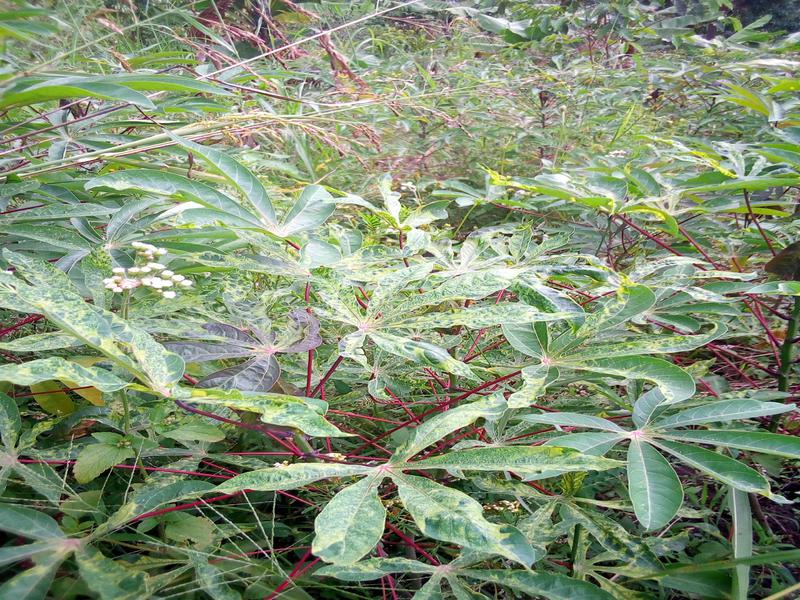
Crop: cassava
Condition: mosaic_disease